Roof seamer

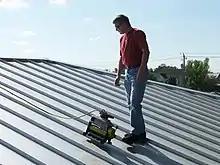
An operator monitors an electric roof seamer as it travels along a metal roof seam.

While simple in concept, the effective use of the roof seamer requires a trained person to operate. Training is both practical and effective in on-site troubleshooting. While classroom and practical training are options to learn how to operate a roof seamer, on-the-job training is recommended as being the most effective method. Manuals, videos, and field guides are also methods that will support training. In all cases, training should be completed before operating alone with a roof seamer to teach proper preventive maintenance steps, simple adjustments and troubleshooting in the event of a machine problem.